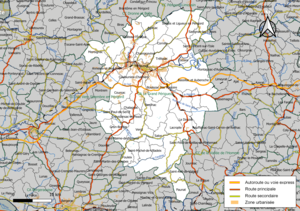
Carte géographique de la Communauté d'agglomération Le Grand Périgueux, département de la Dordogne, France. Composition au 1er janvier 2019.
Le Grand Périgueux est une structure intercommunale française située dans le département de la Dordogne, en région Nouvelle-Aquitaine. Elle prend effet le 1ᵉʳ janvier 2014.